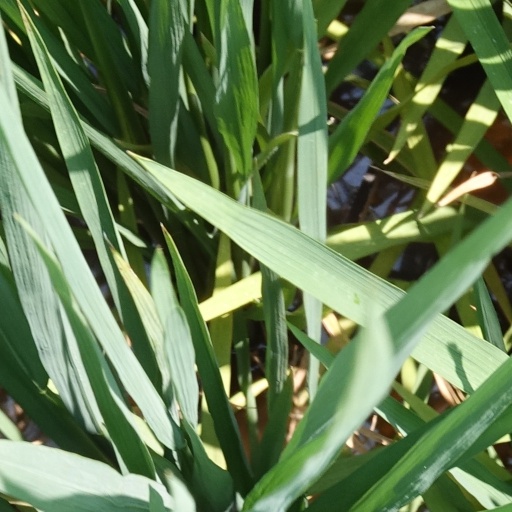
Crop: rice